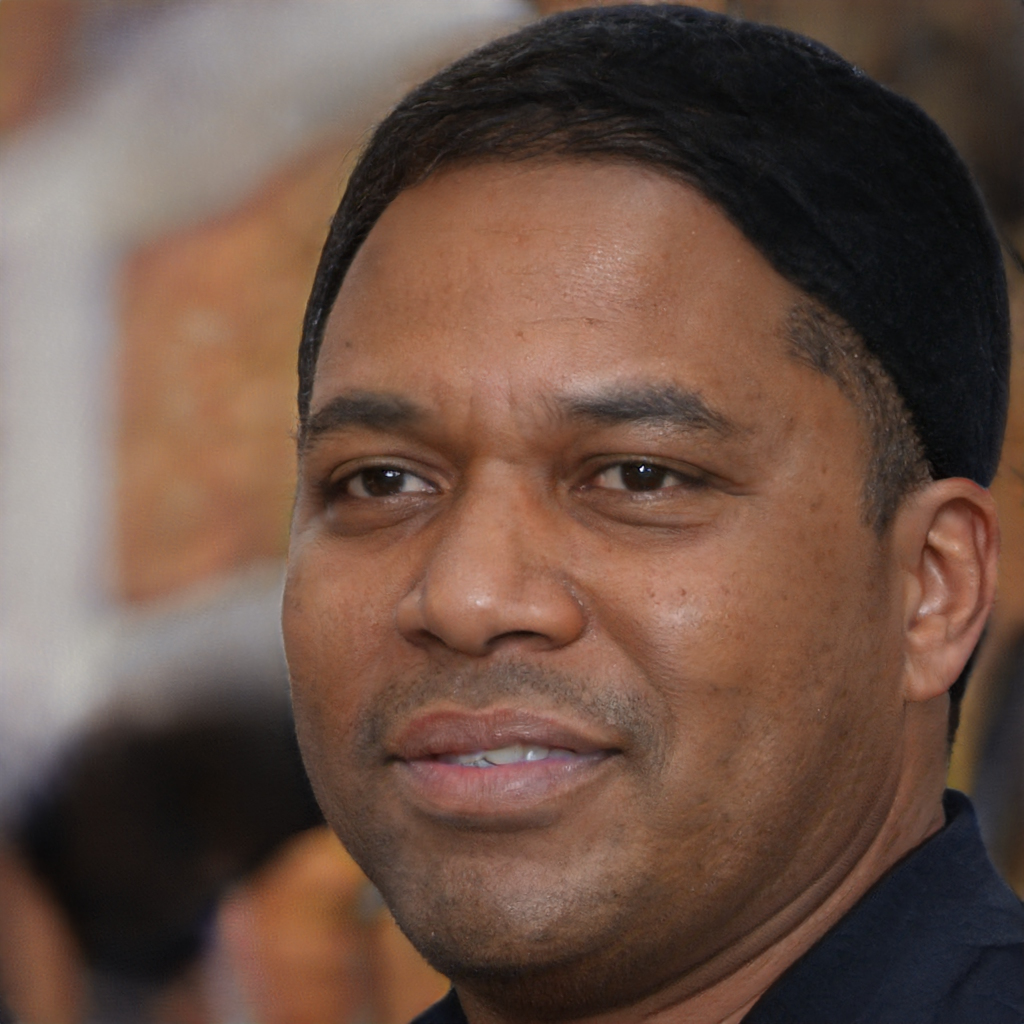
Gender: Male